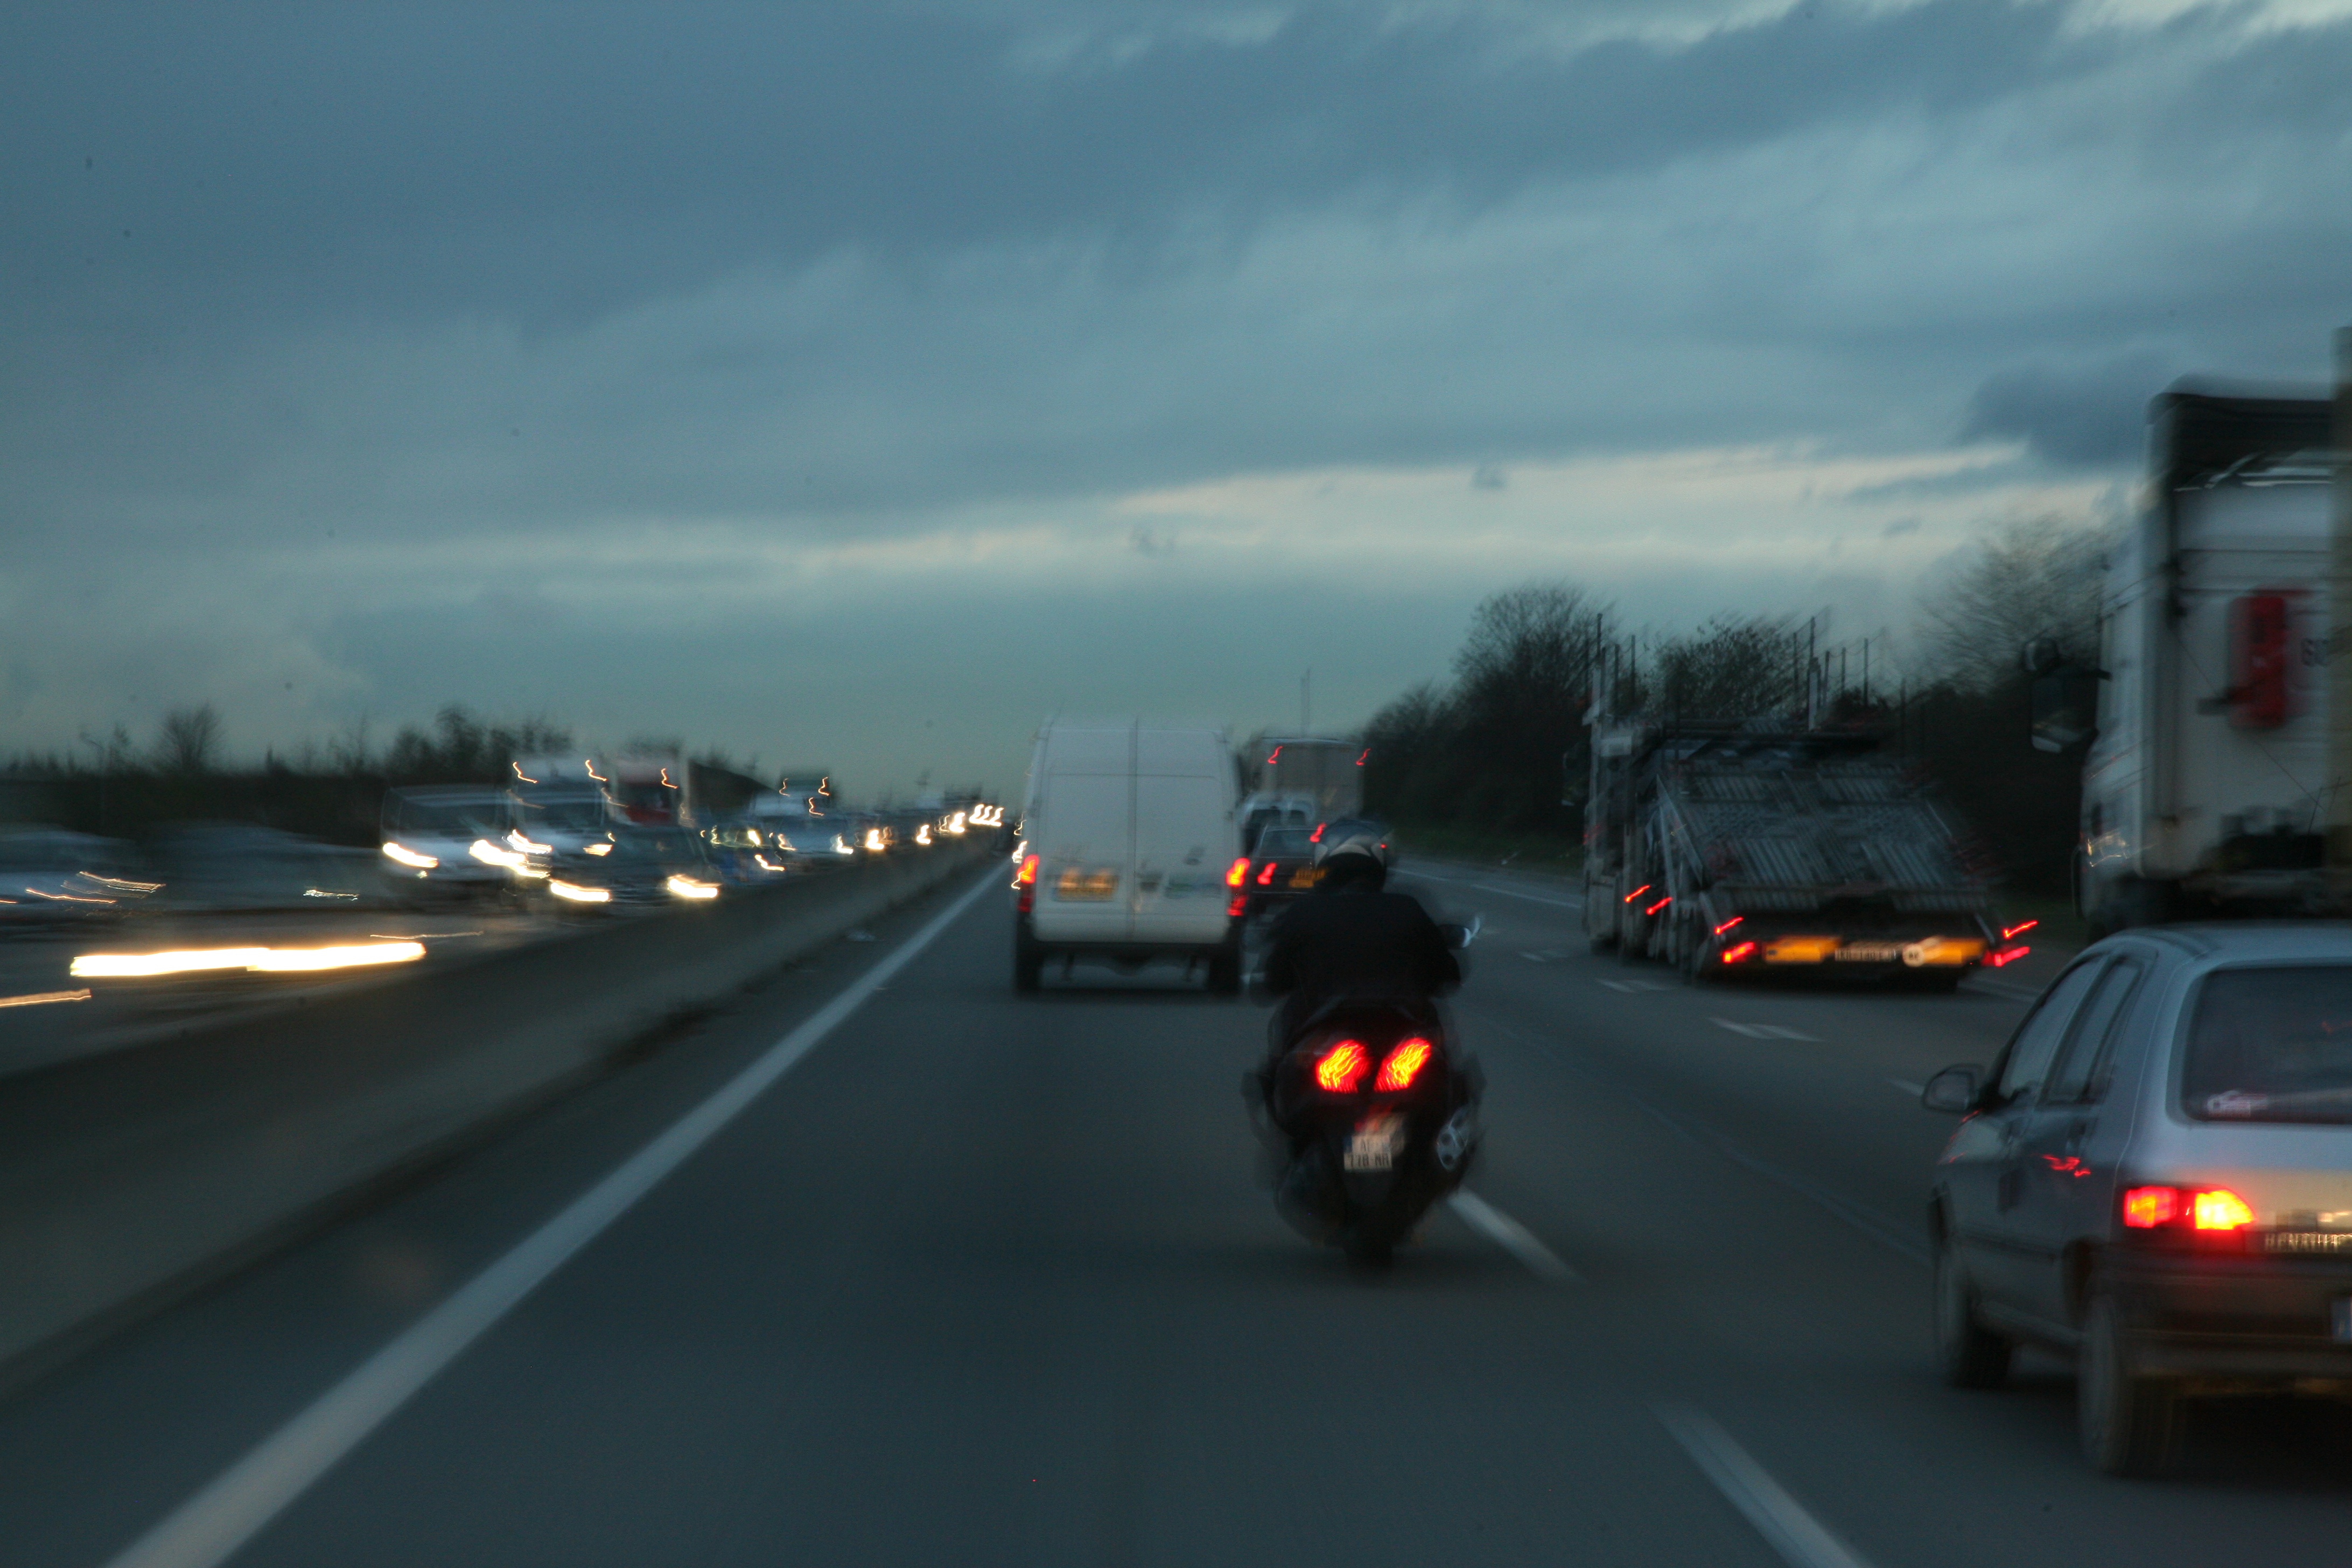
road, traffic, highway, driving, france, route, lane, road trip, infrastructure, carretera, strase, autostrada, autoroute, snelweg, deweg, porcarretera, controlled access highway